Answer in natural language. Consider the 3D positions of the objects in the scene and not just the 2D positions in the image. Is the centerpoint of  gray rectangular bed at a higher height than gray colour chair  shape square? Choose between the following options: yes or no
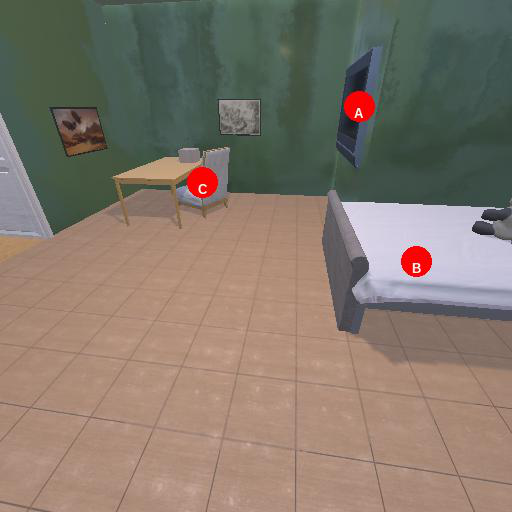
<answer>no</answer>